Adrian Carton de Wiart

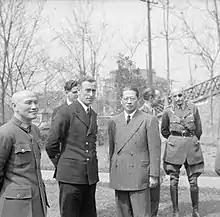
Supreme Allied Commander South East Asia: Mountbatten with General Chiang Kai-Shek (left) and Dr T V Soong (right). In the background are Captain R V Brockman, Lt Gen F A M Browning and General Carton de Wiart VC at Chongqing.

He regularly flew out to India to liaise with British officials. His old friend, Richard O'Connor, had escaped from the Italian prisoner-of-war camp and was now in command of British troops in eastern India. The Governor of Bengal, the Australian Richard Casey, became a good friend.